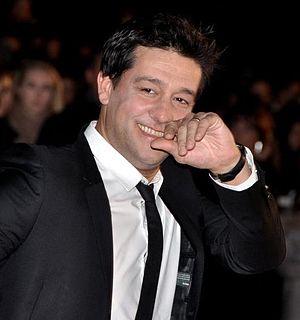
Titoff aux NRJ Music Awards
Titoff, de son vrai nom Christophe Junca, est un humoriste et comédien français né le 18 juillet 1972 à Marseille.
La première saison du Meilleur Pâtissier, spécial célébrités est une déclinaison du concours culinaire Le Meilleur Pâtissier, articulée autour de plusieurs candidats célèbres, diffusée sur M6 du 25 mai 2016 au 8 juin 2016, et sur RTL-TVI.